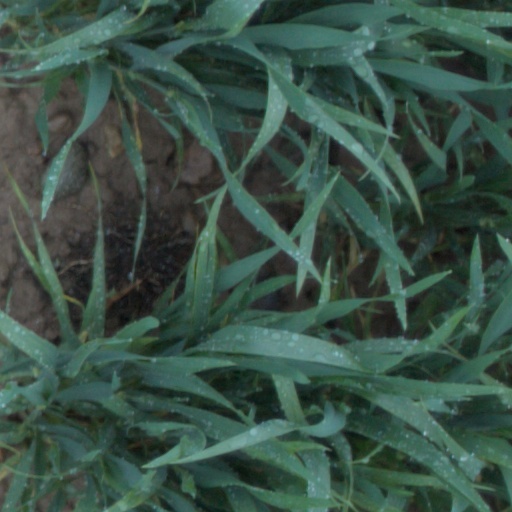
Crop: wheat